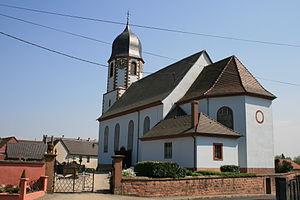
Eglise de Niederlauterbach, Alsace